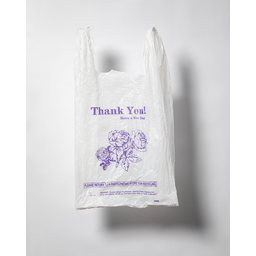
Label: plastic